Nicaraguan Americans

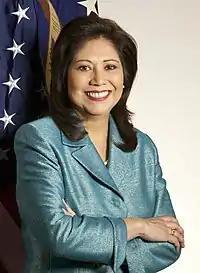
Hilda Solis, first Latina to serve in the U.S. Cabinet.

Nicaraguans have immigrated to the United States in small groups since the early 1900s, but their presence was especially felt over the last three decades of the 20th century. The Nicaraguan community is mainly concentrated in three major urban areas: Metropolitan Miami, Greater Los Angeles, and San Francisco Bay Area. A more affluent group of Nicaraguan Americans reside in the New York metropolitan area.